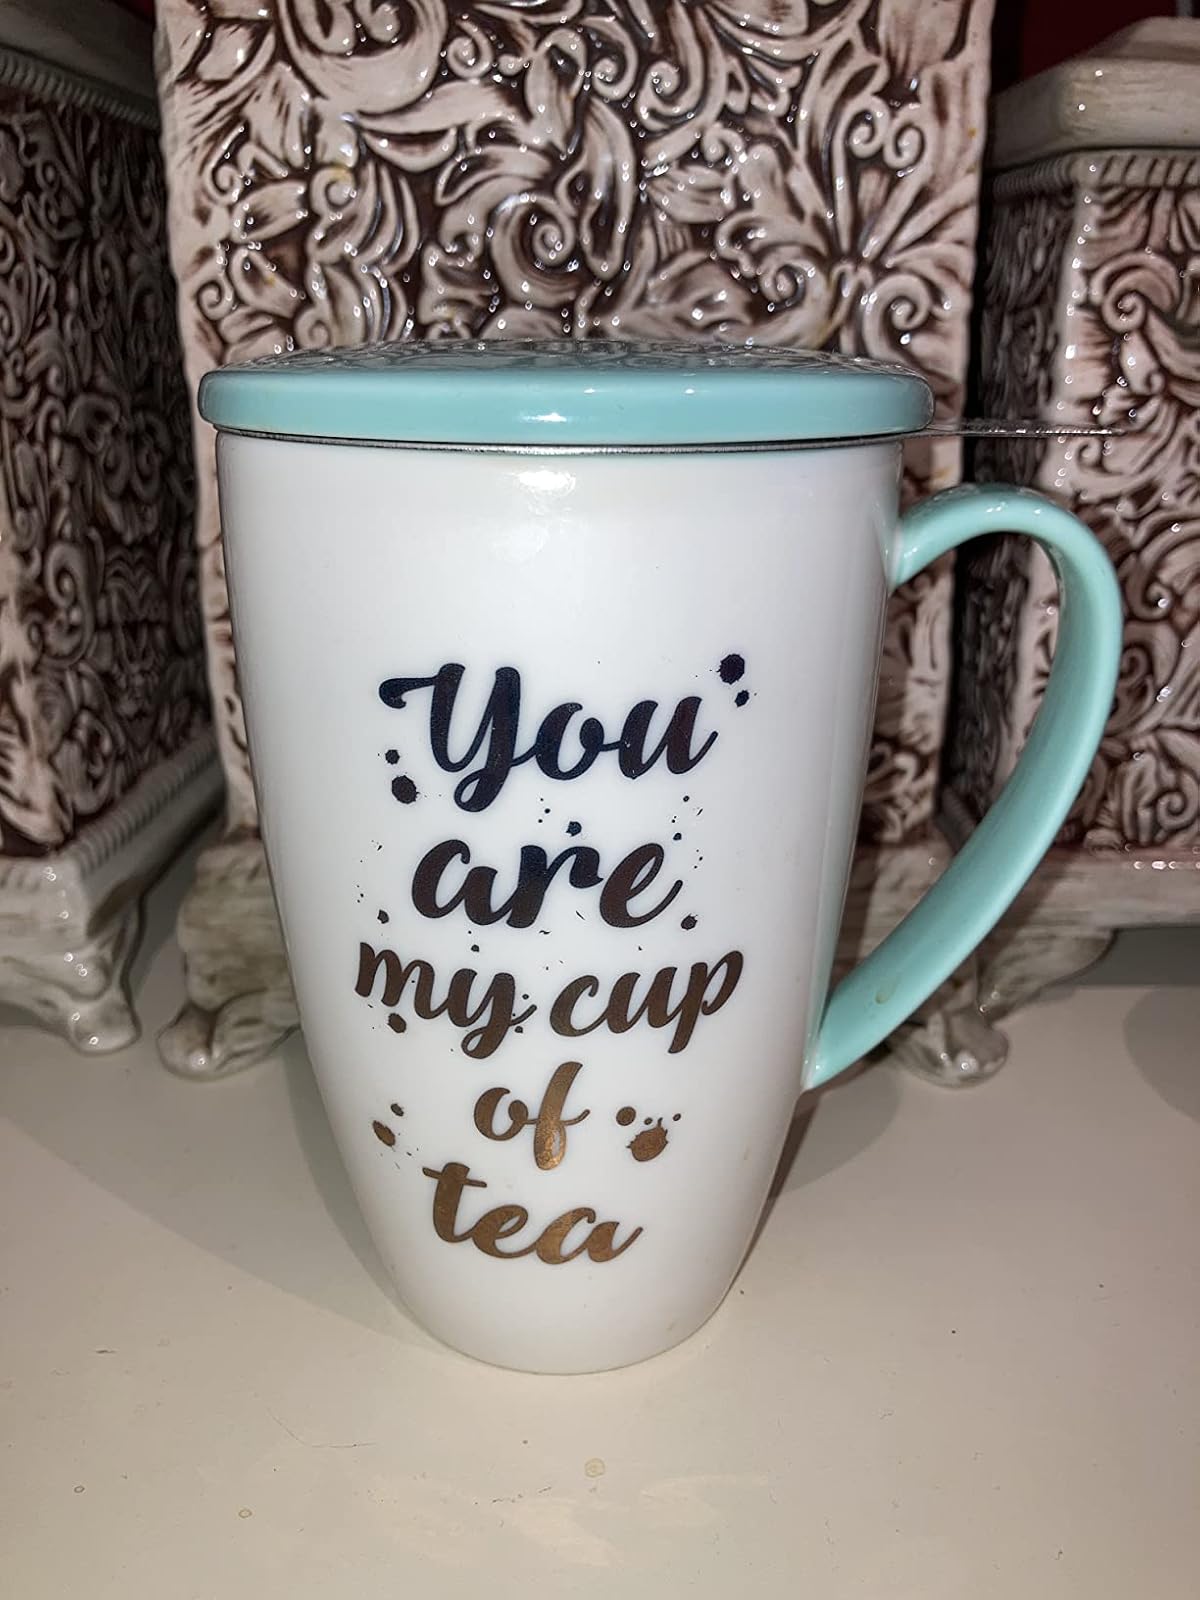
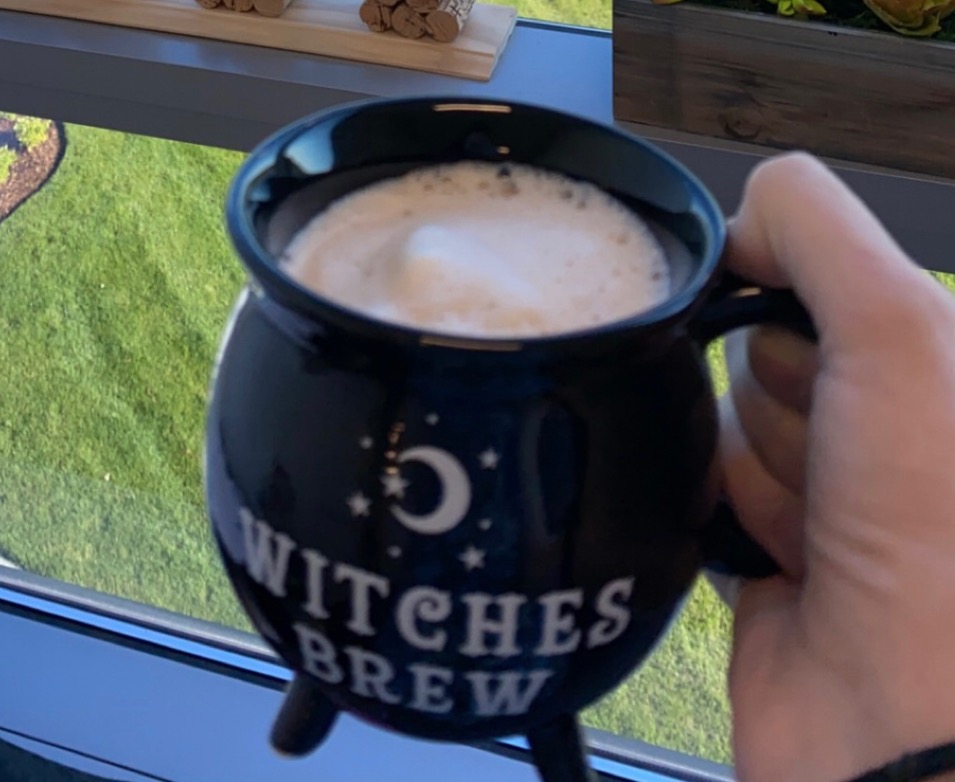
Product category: items_mug
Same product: no